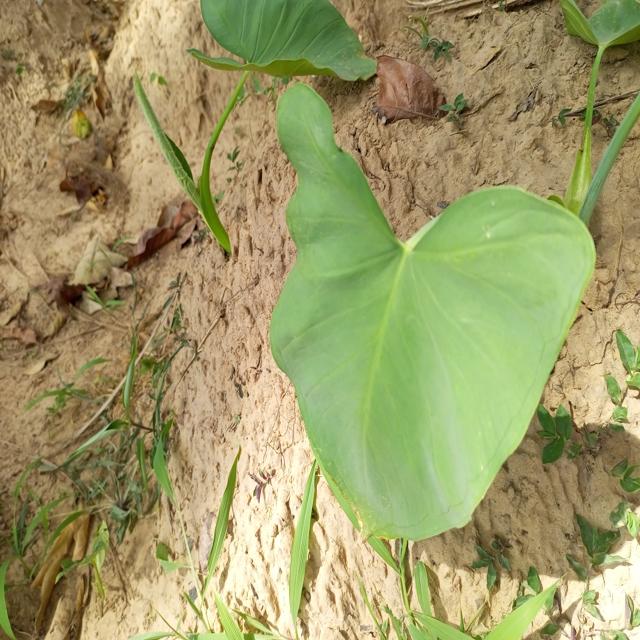
Label: Healthy